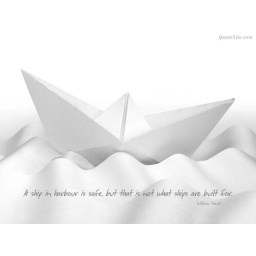
A ship in harbor is safe, but that is not what ships are built for. &amp;quot;William Shedd&amp;quot;